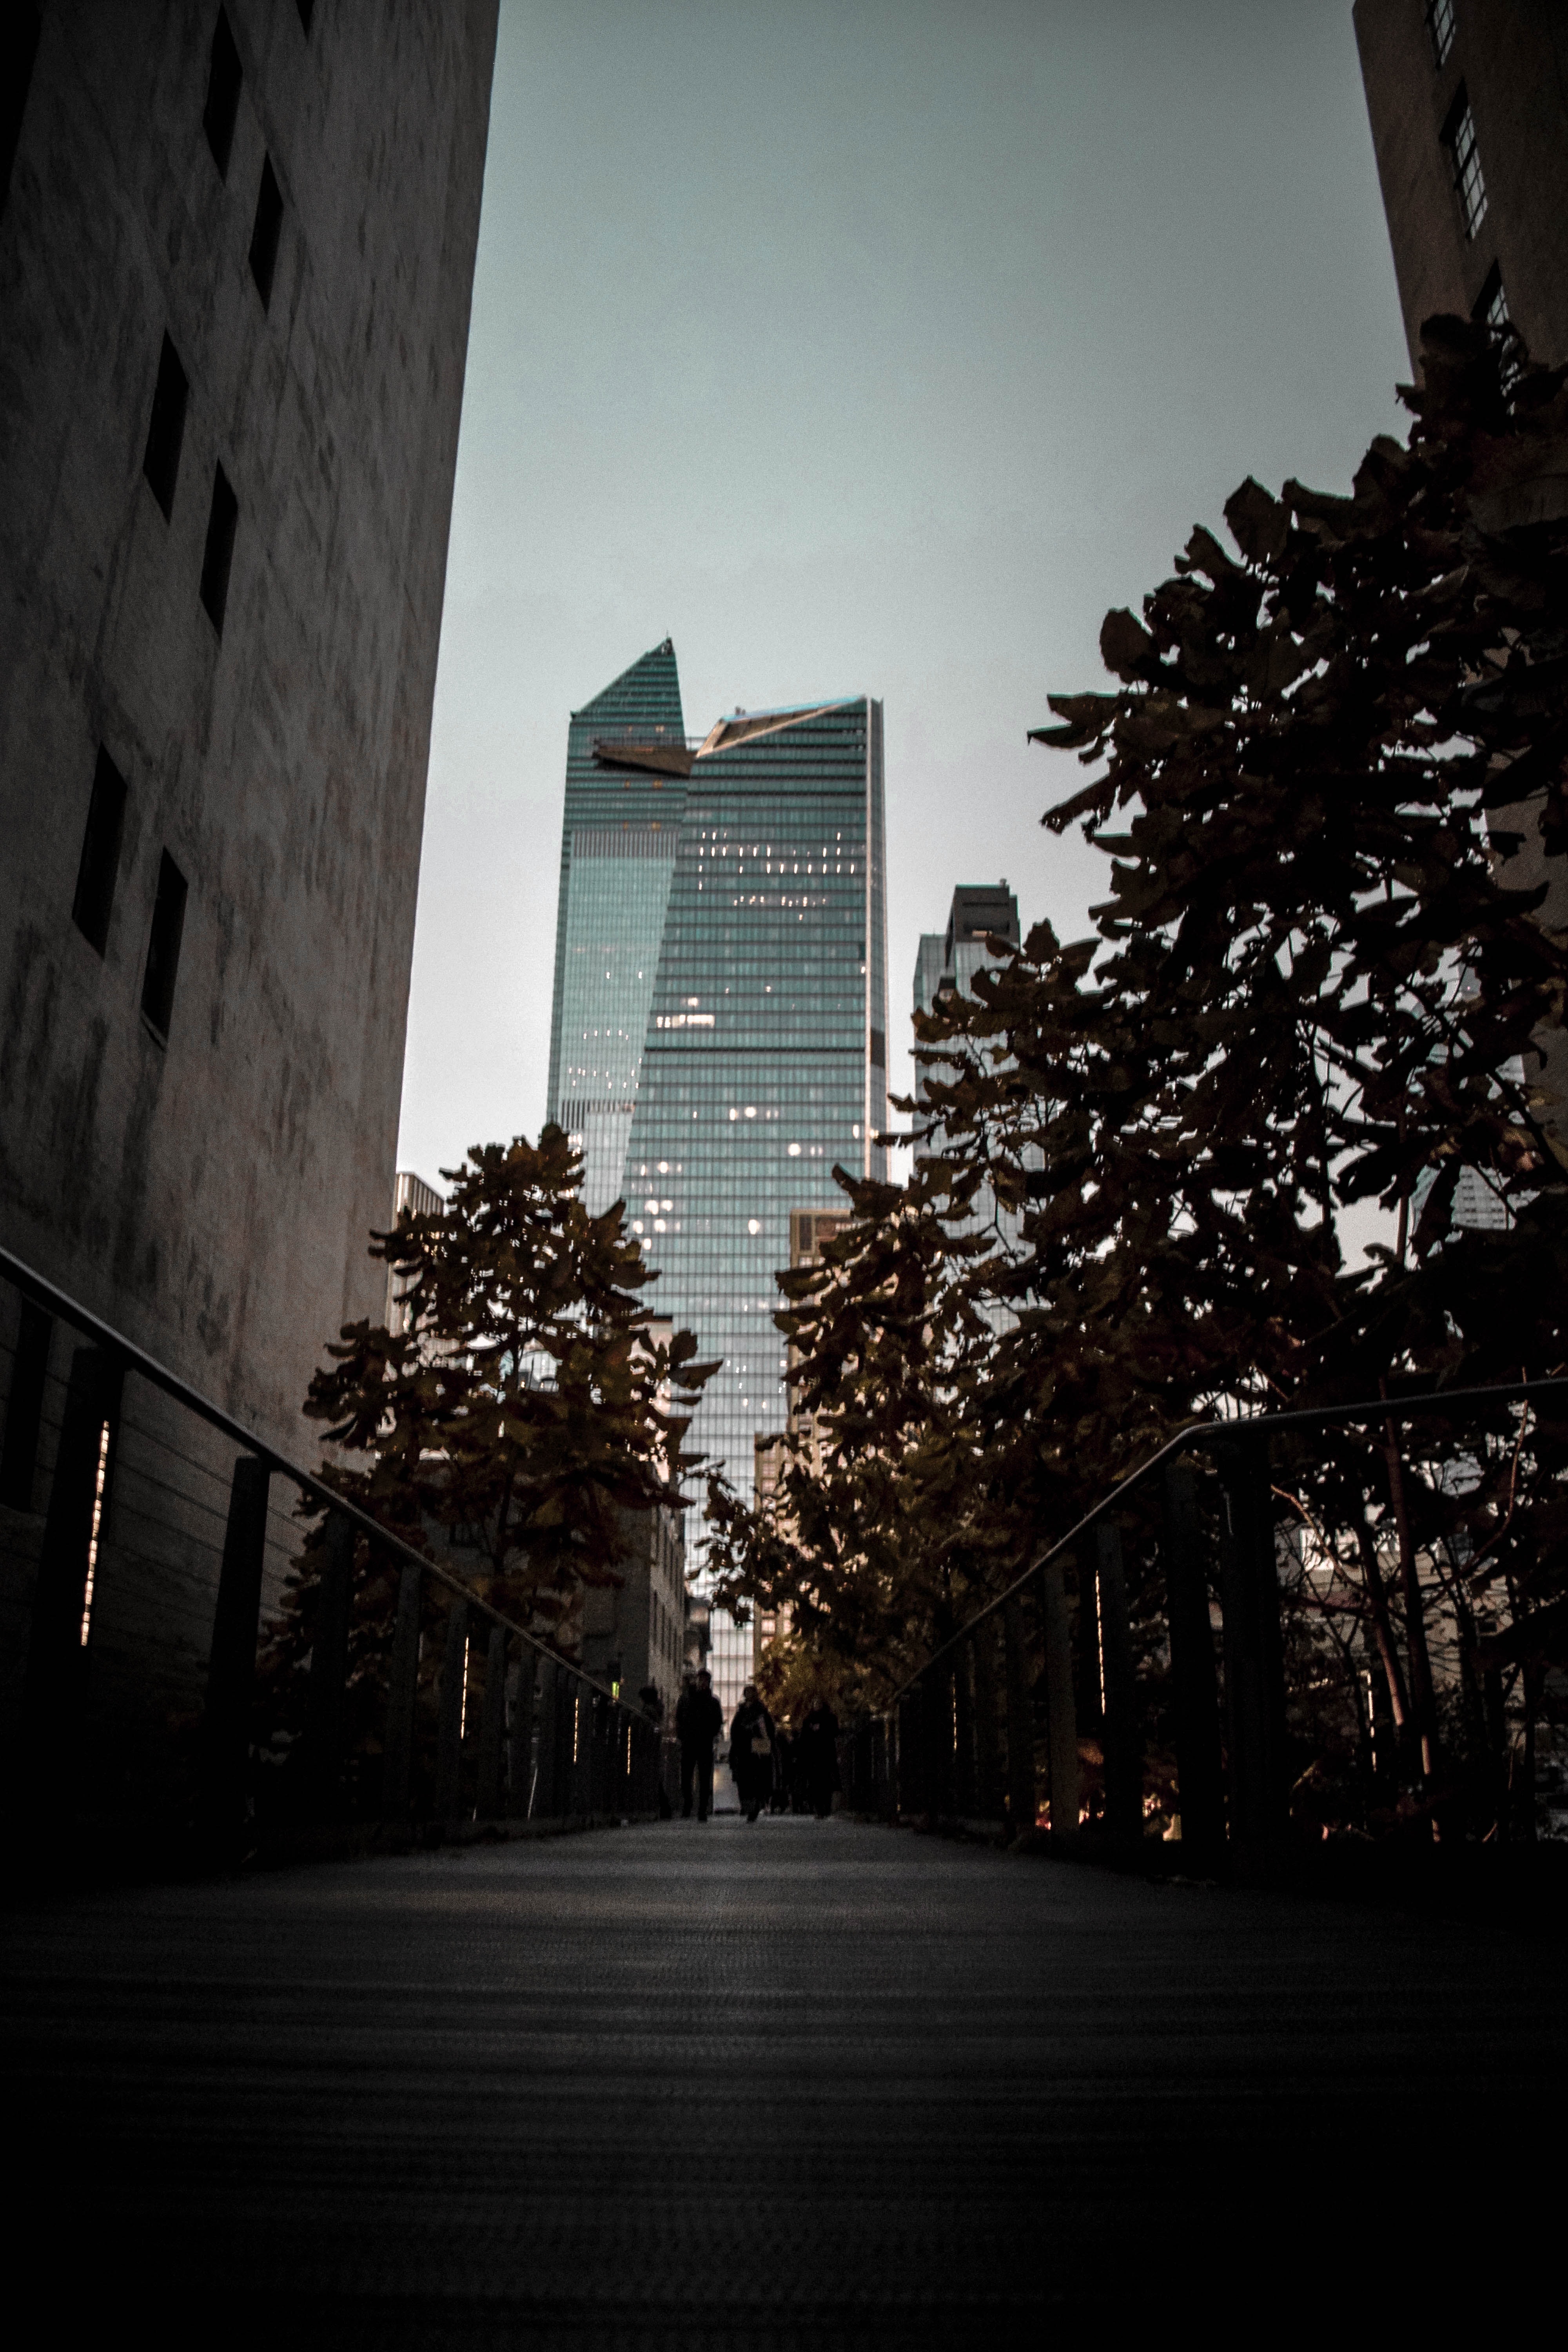
black, metropolitan area, sky, architecture, urban area, skyscraper, city, landmark, daytime, black and white, tower block, tree, metropolis, human settlement, building, monochrome, downtown, snapshot, street, tower, infrastructure, monochrome photography, photography, road, night, cityscape, plant, stock photography, cloud, Tints and shades, skyline, darkness, corporate headquarters